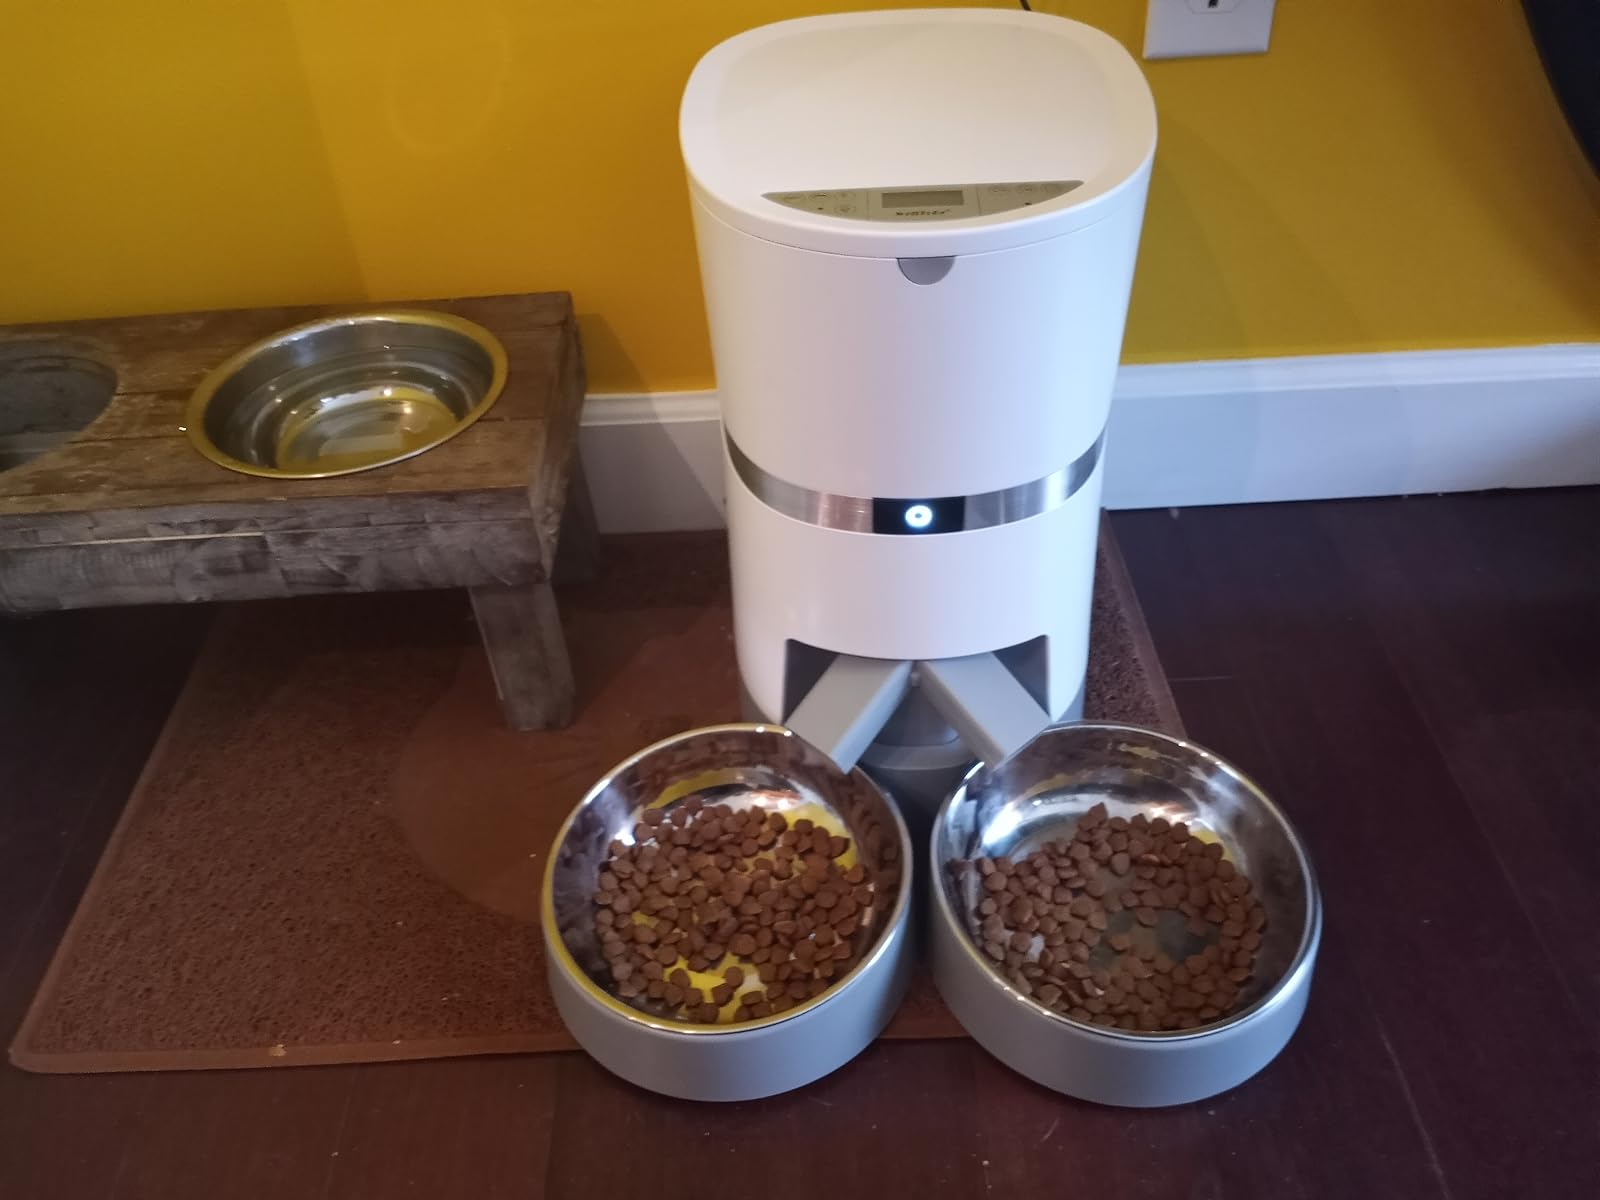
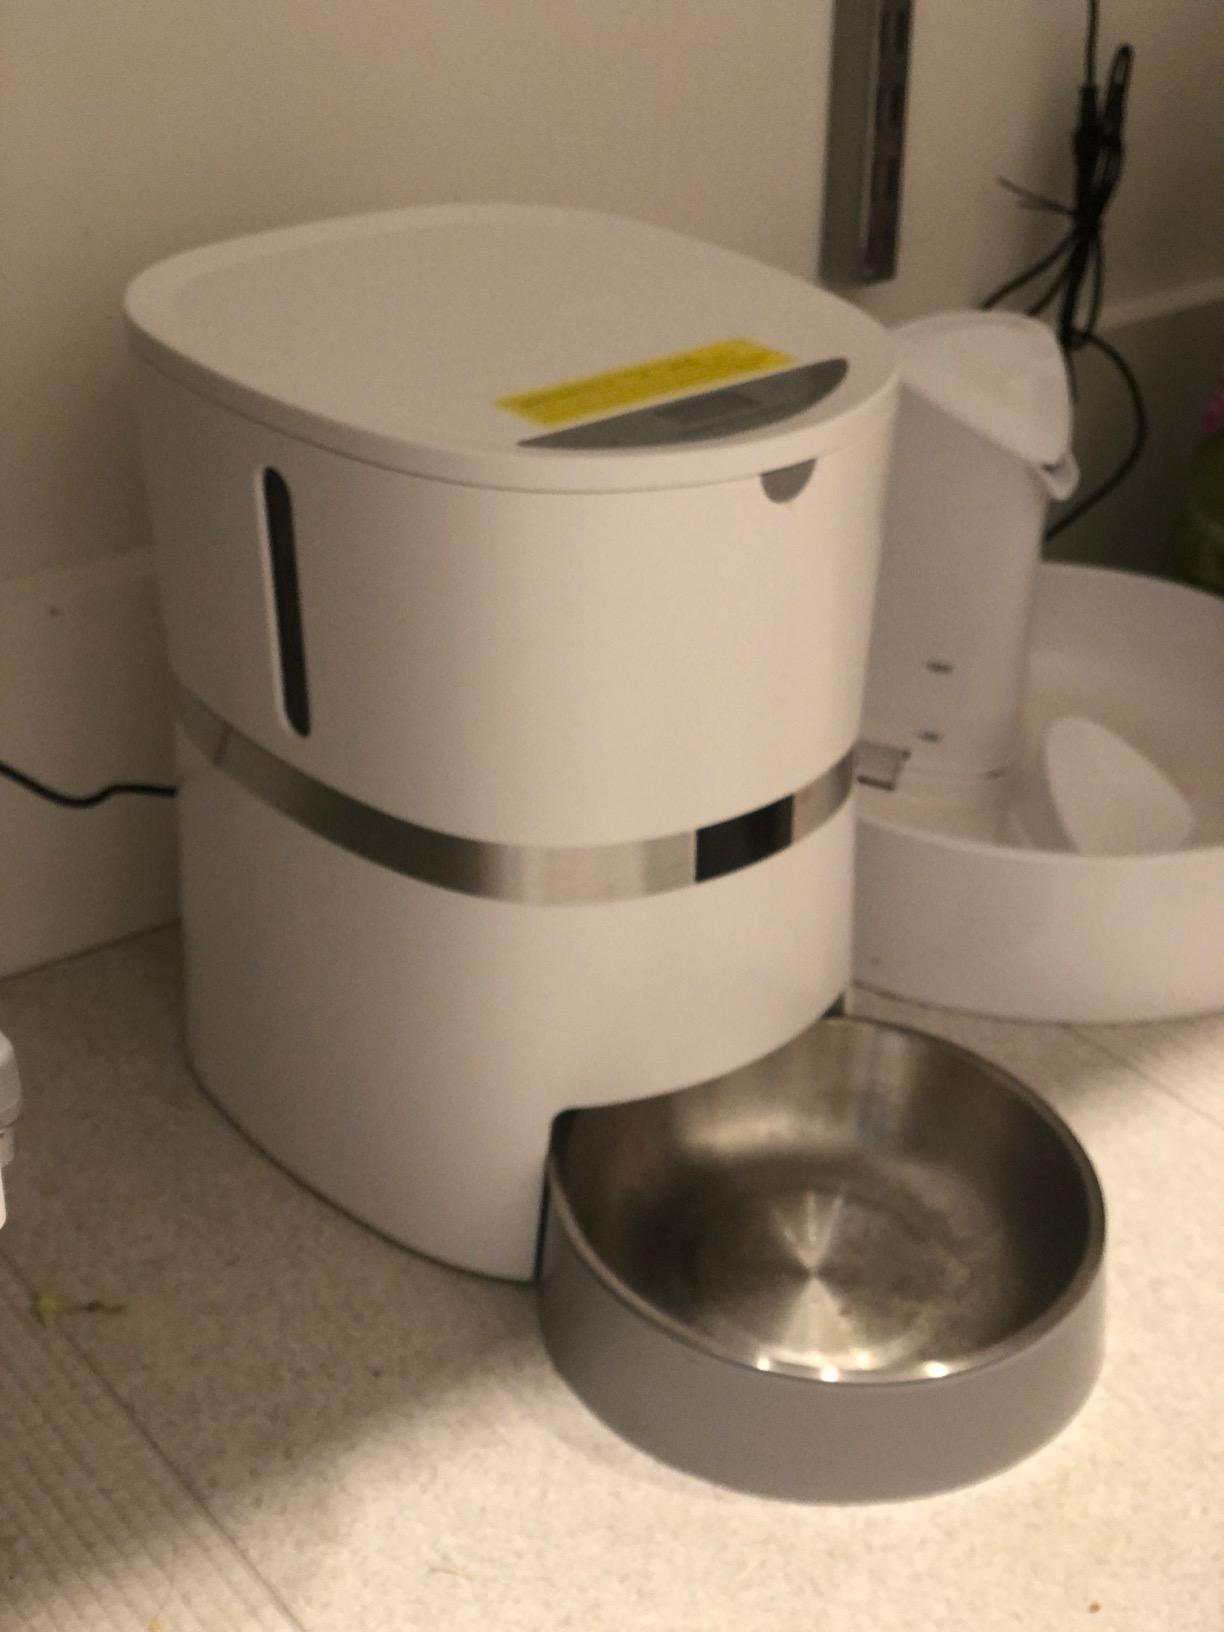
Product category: items_feeder
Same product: no